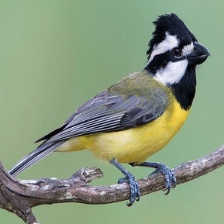
Species: CRESTED SHRIKETIT
Scientific name: FALCUNCULUS FRONTATUS